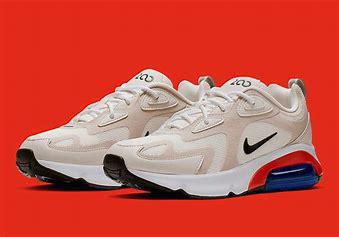
Brand: Nike
Model: Air Max 200